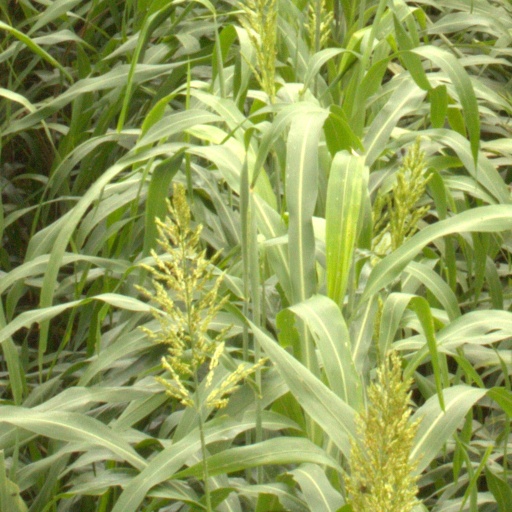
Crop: sorghum